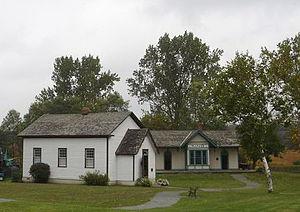
King City est un village de l'Ontario au Canada, au nord de Toronto. Sa population était de 4 902 habitants en 2006. Le site radar CWKR du réseau canadien de radars météorologiques se trouve à 8 km au nord-ouest du village.
Le musée du canton de King de King City en Ontario, au Canada est un musée d'histoire locale pour le canton de King situé au 2920 sur la rue King. Il était auparavant connu sous le nom musée Kinghorn et est situé dans la localité qui était autrefois connue sous le nom Kinghorn, devenue maintenant un arrondissement de la ville de King. Il est exploité par l'organisme "Parcs, loisirs et culture" dirigé par Kathleen Fry. Le musée est affilié à l'Association des musées canadiens, au Réseau canadien d'information sur le patrimoine et au musée virtuel du Canada.